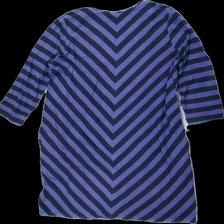
View: back
Type: Dress
Category: Ladies
Brand: Gudrun Sjödén
Colors: Purple, Black
Material: 59% cotton 41% viscose
Pattern: Striped
Cut: Regular
Size: M
Season: All
Damage location: bottom right
Damage 2 location: bottom left
Damage 3 location: top right
Price range: <50
Recommended usage: Repair
Description: randig klänning, urtvättad
Comment: urtvättad